Šentlovrenc

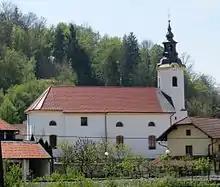
Saint Lawrence's Church

The local parish church, from which the settlement gets its name, is dedicated to Saint Lawrence and belongs to the Roman Catholic Diocese of Novo Mesto. It was first mentioned in written documents dating to 1177, but the current building is a result of various extensive rebuilding stages, most recently in the 19th century.